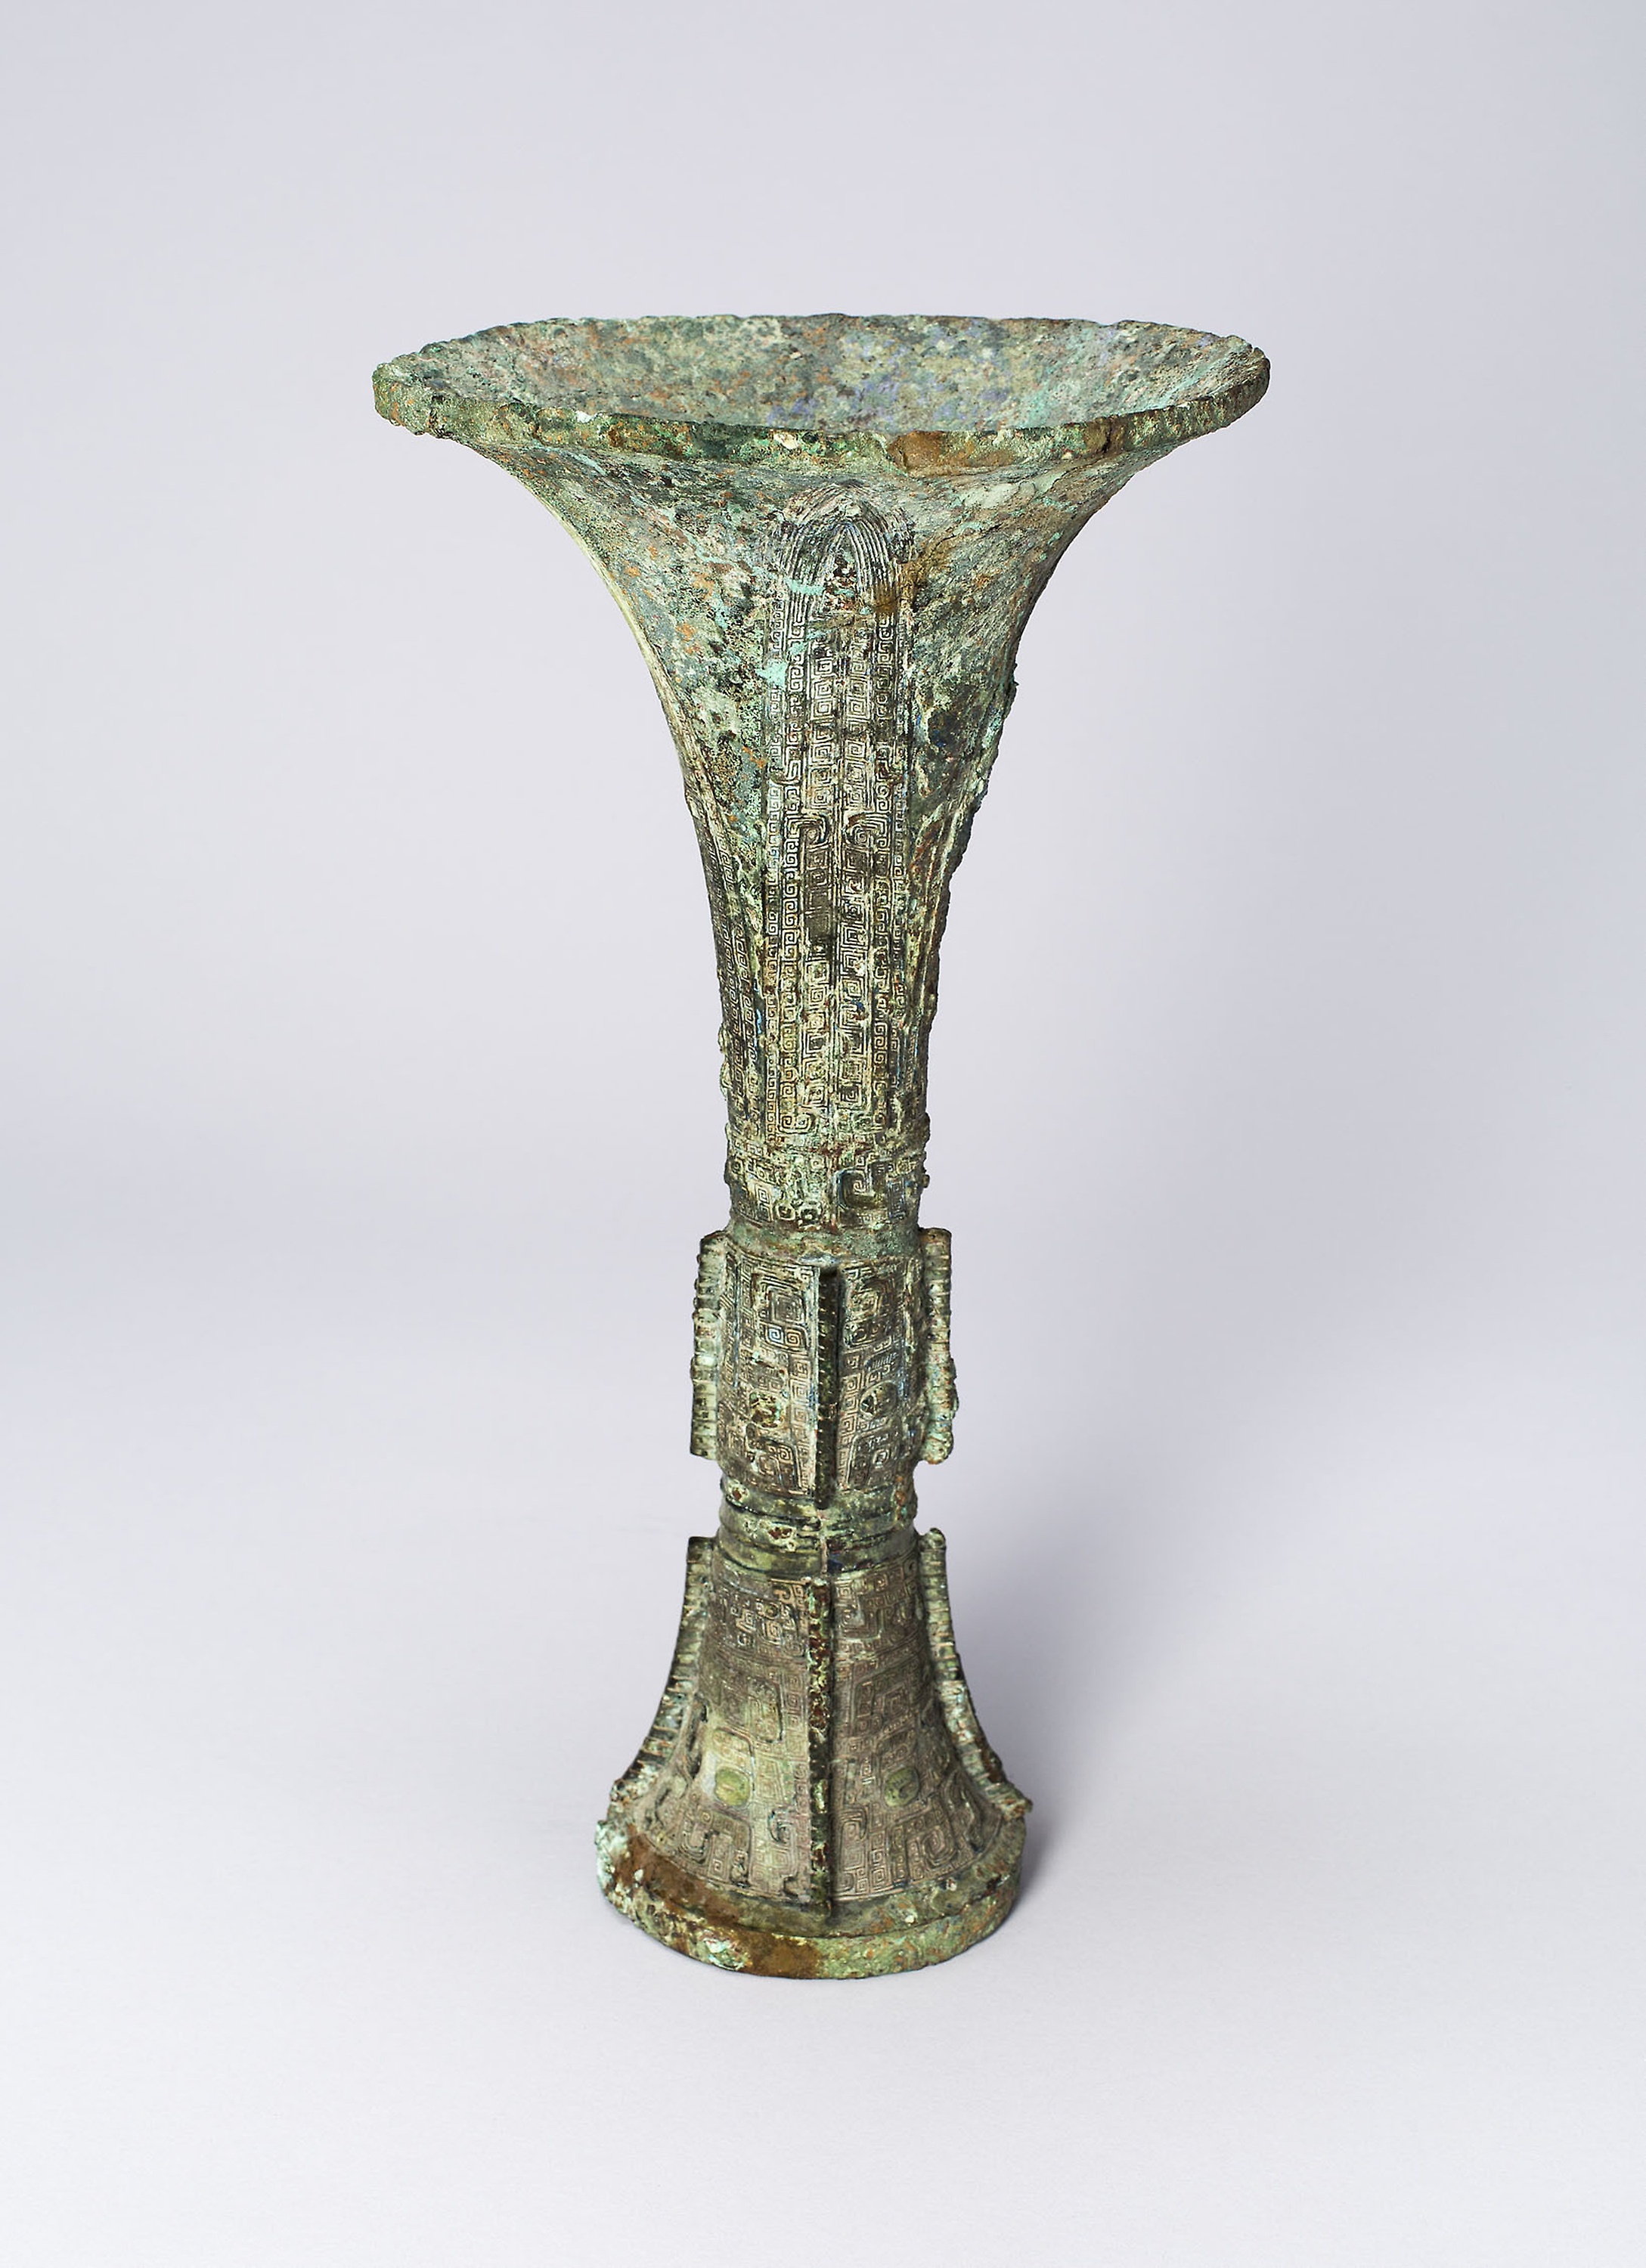
vase, table, earthenware, ceramic, artifact, furniture, pottery